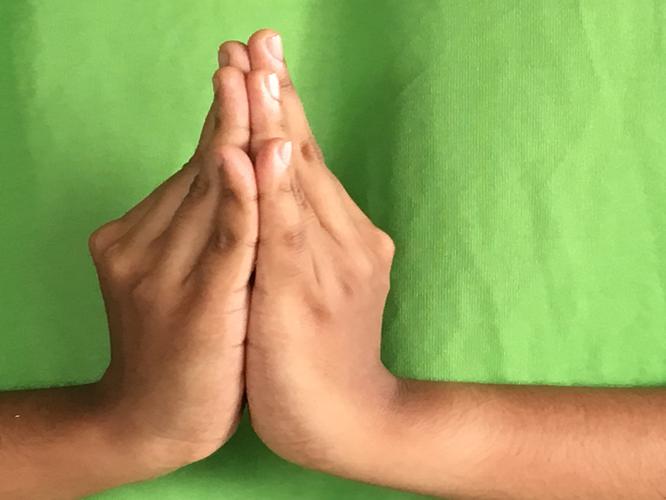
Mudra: Kapotham
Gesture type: double_hand